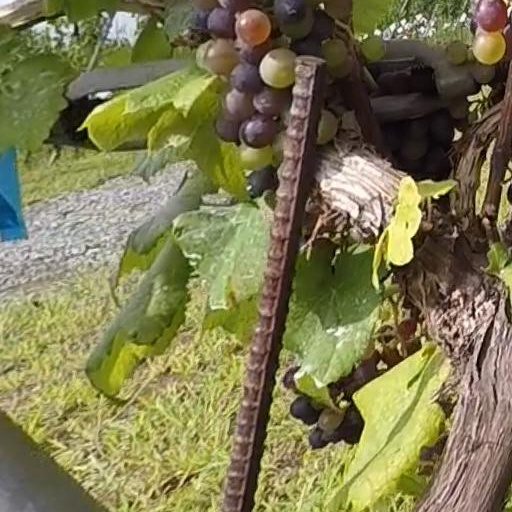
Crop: grape